Aesthedes

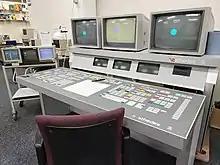
Restored and functional Aesthedes 2 with external data screens at the HomeComputerMuseum

The Aesthedes was a computer graphics or computer-aided design (CAD) system designed and developed in the 1970s and 1980s by Claessens Product Consultants (now Cartils) in Hilversum, Netherlands.